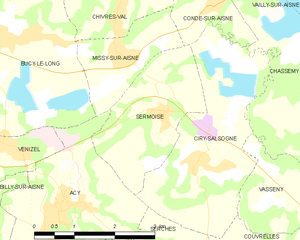
Carte des communes françaises: Sermoise